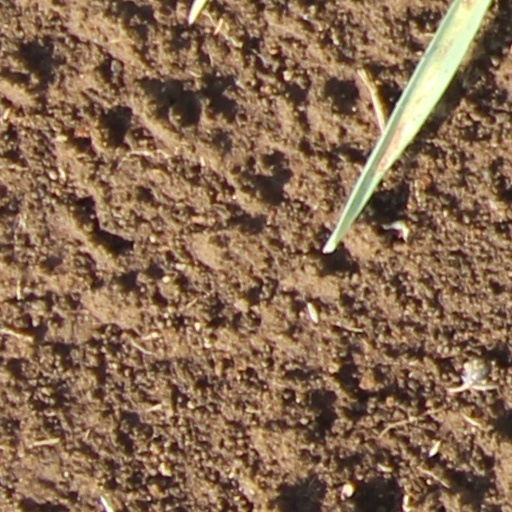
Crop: wheat